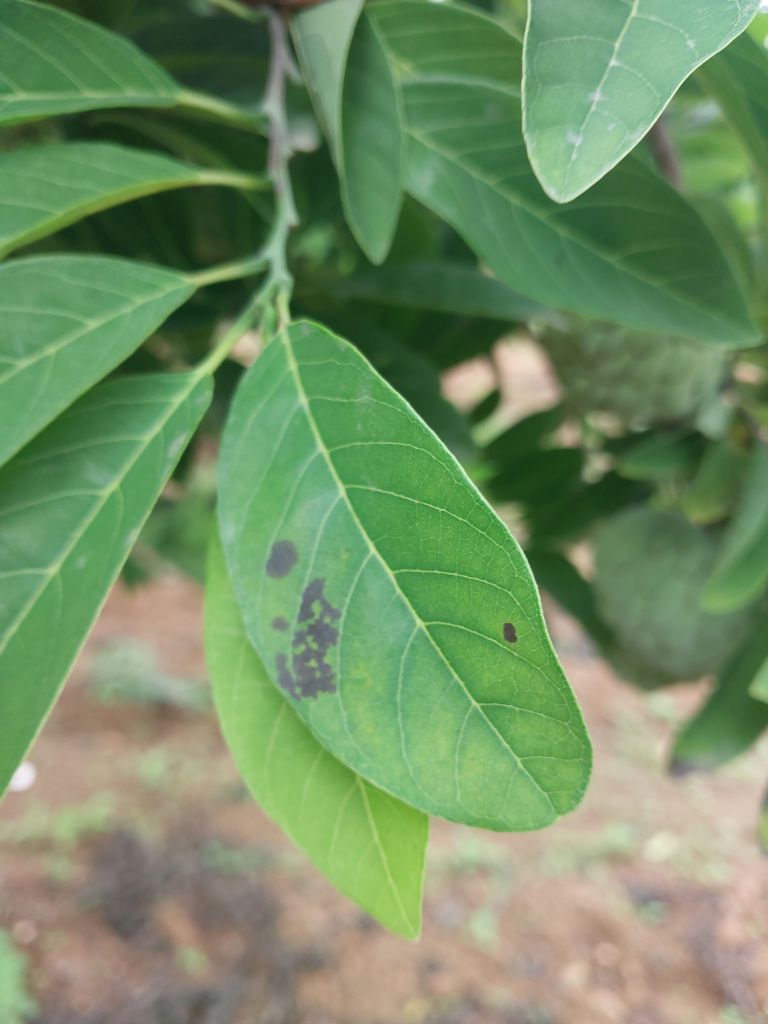
Disease label: Leaf spot on Leaves